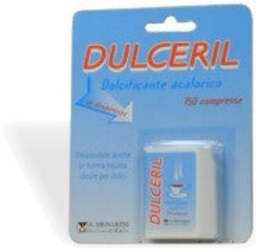
Dulceril 150cpr
DULCERIL Dolcificante ad elevato potere dolcificante (infatti, una compressa ha un potere dolcificante pari ad un cucchiaino di zucchero). Sapore gradevole senza retrogusto. Non apporta calorie. Può essere impiegato nella preparazione di pasticceria e bevande in genere. Utile come alternativa per chi desidera eliminare lo zucchero dalla propria alimentazione o, più in particolare, come dolcificante per pazienti diabetici e per tutti coloro che hanno problemi di eccesso ponderale. Ingredienti per 1 compressa Sodio ciclamato 50 mg Saccarina 5 mg Modalità d'uso Dosi consigliate: non più di 15 compresse al giorno. Avvertenze Come tutti i dolcificanti di sintesi, si raccomanda di non superare le dosi consigliate. È sconsigliato il suo uso durante la gravidanza e l'allattamento. Formato 150 Compresse. Cod. 51139E
Brand: Clubfarma - Melilli
Category: Health & Beauty > Health Care > Fitness & Nutrition > Weight Loss > Weight Loss Meal Replacements